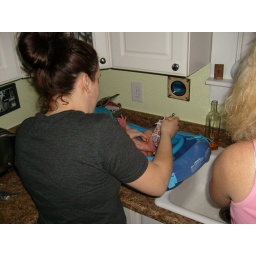
Jade is getting a bath near the kitchen sink.